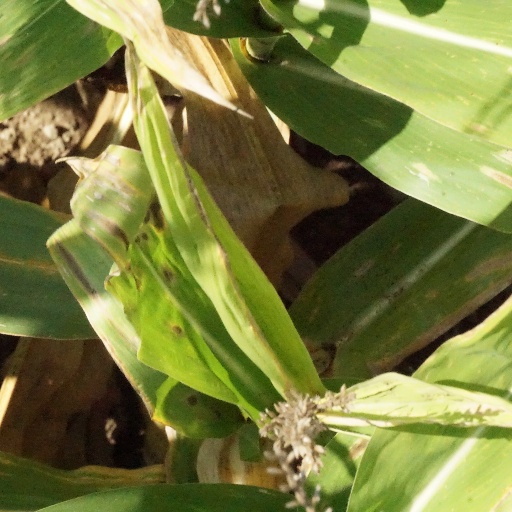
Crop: maize; corn